Lloyd Dyer

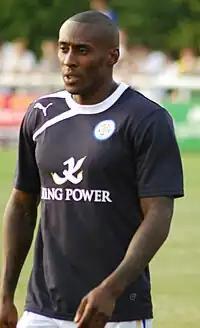
Dyer training with Leicester City in 2013

On 1 July 2008, Dyer signed a three-year contract with Leicester City on a free transfer, becoming manager Nigel Pearson's second signing after Michael Morrison. He made his debut on the opening day of the 2008–09 season in a 2–0 win over his former club Milton Keynes Dons on 9 August. He scored his first two goals for Leicester in a 4–0 win over Cheltenham Town on 30 August. Dyer was in blistering form, scoring ten league goals to help Leicester secure their promotion as League One champions.